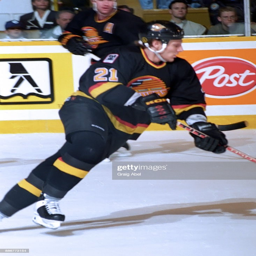
# of the sports team skates against sports team during game action .